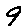
Label: 9